Igman Olympic Jumps

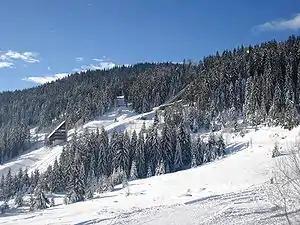
The jumps during winter

The Malo Polje area of Igman has traditionally been used for recreational cross-country skiing. During Sarajevo's Olympic bid, the two ski jumps were proposed as separate venues. However, after the games were awarded, the plans changed in favor of a single venue, which would allow better post-Olympic use. The area plan for the jumps were presented by the Organizing Committee's executive board on 30 April 1979 and was passed by Sarajevo City Council in September 1979. The design of the ski jump was approved by FIS on 18 October 1979. Work on auxiliary infrastructure started in mid-1979, including a new road from the city to Igman.